Philco

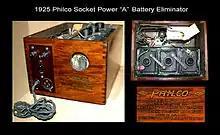
Philco produced Socket Power "A", "B", and "AB" Battery Eliminators, starting in August 1925. Model A-60 "A" Socket Power Battery Eliminator shown.

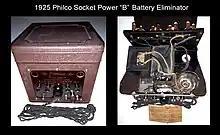
Philco Model B-60 "B" Socket Power Battery Eliminator - August 1925

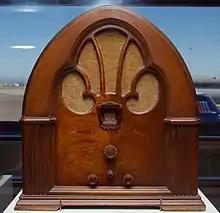
A Philco 90 "cathedral" style radio from 1931

Until the mid- to late-1920s, all radios except crystal sets were powered by vacuum tube batteries which were expensive, needed frequent charging, and leaked battery acid, reducing the wife approval factor in the home. A very successful August 1925 Philco consumer product, called the "Socket Power Battery Eliminator", was a rectifier unit which enabled users to operate radios from standard light sockets. By 1927 over a million of these units had been sold, but from that year the industry began manufacturing batteryless radios using RCA's AC tube. The almost immediate end of demand for battery eliminators forced Philco to quickly design and manufacture its own radios that used household power. The first Philco radios were introduced in mid-1928, and 96,000 were produced that year, making Philco radios 26th in the nation in production volume. Up to that time most radios were handmade and priced for relatively wealthy consumers. Atwater Kent, the leading radio seller, coincidentally was also located in Philadelphia.